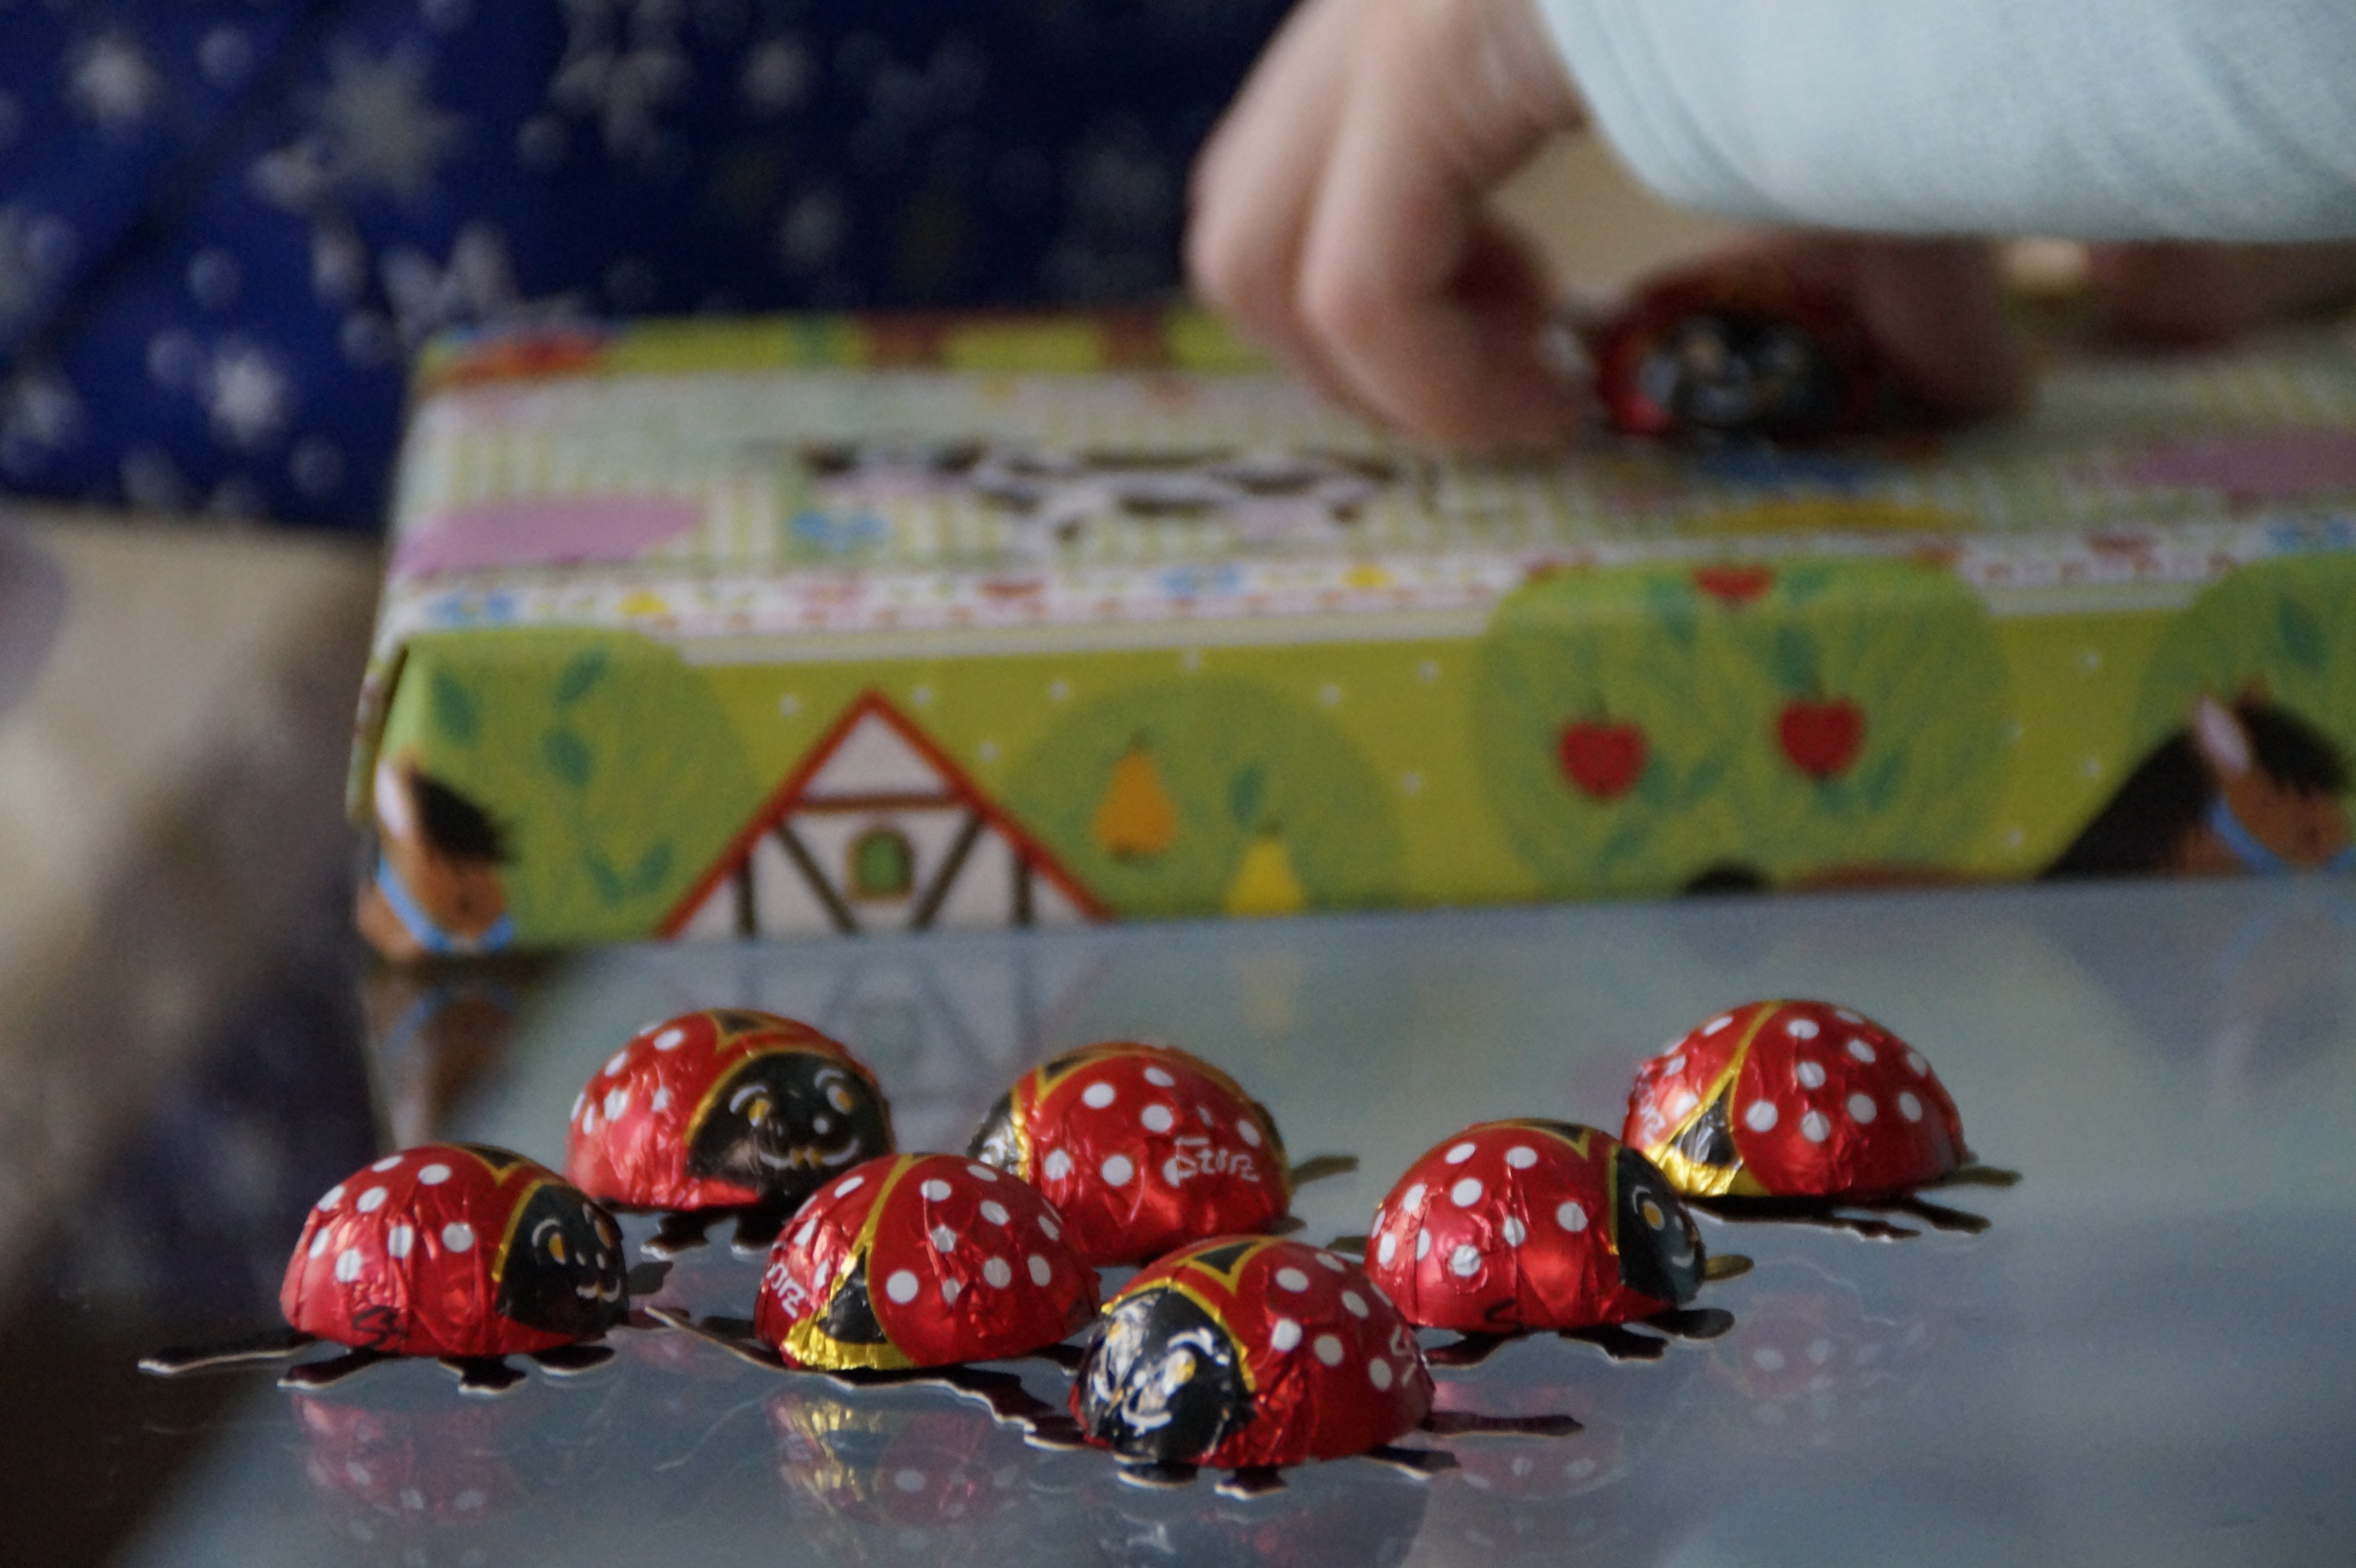
plant, fruit, berry, flower, decoration, food, red, produce, child, ladybug, happy birthday, gifts, art, joy, birthday, greeting, congratulations, gift unwrap